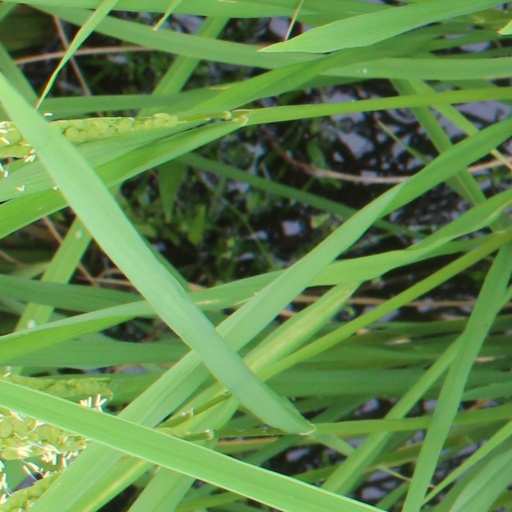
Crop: rice